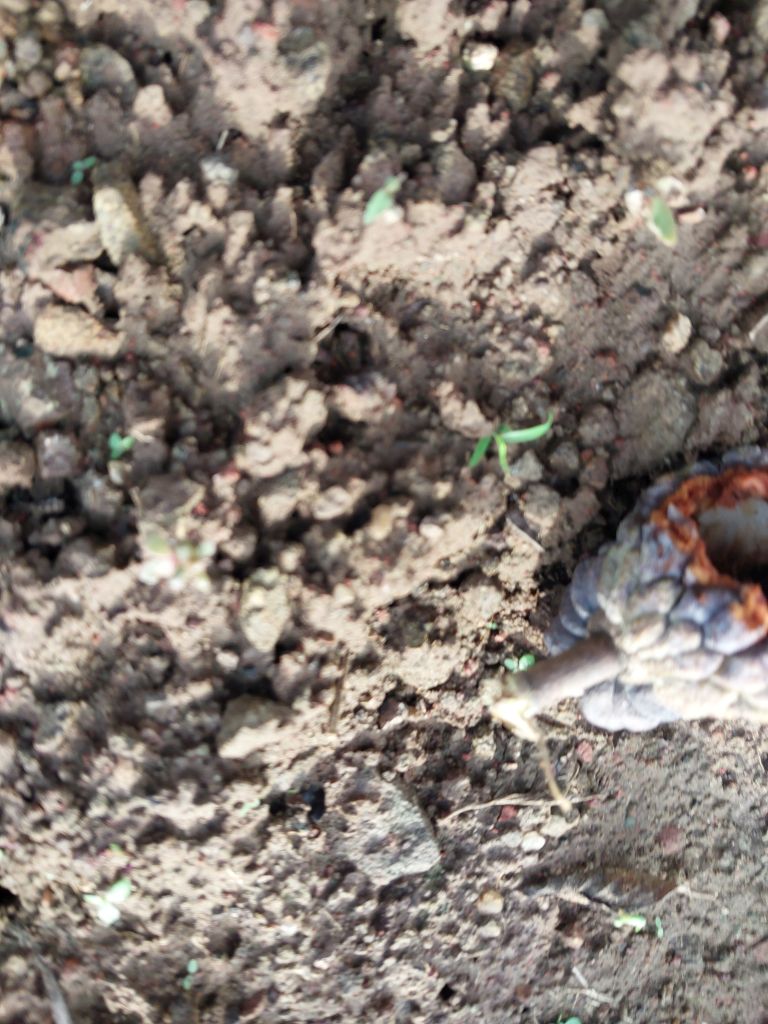
Disease label: Blank Canker